Trapa de Santa Susana

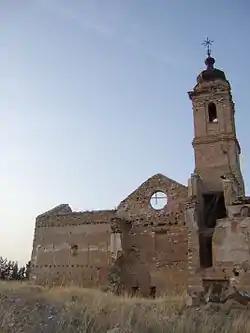
Ruins of the Trapa de Santa Susana monastery

The Monasterio de Santa María de la Trapa de Santa Susana, known simply as Trapa de Santa Susana or La Trapa by local people, is a ruined monastery located close to road A-1411 north of Maella, close to Favara del Matarranya in Aragon, Spain.